Bear Grylls

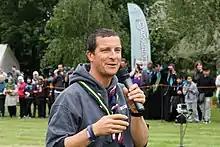
Grylls speaking in 2016

Grylls hosts a series titled "Born Survivor: Bear Grylls" for the British Channel 4 and broadcast as "Man vs. Wild" in Australia, New Zealand, Canada, India, and the United States, and as "Ultimate Survival" on the Discovery Channel in Europe, Asia, and Africa. The series features Grylls dropped into inhospitable places, showing viewers how to survive. "Man vs. Wild" debuted in 2006, and its success led it to lasting seven seasons over five years.